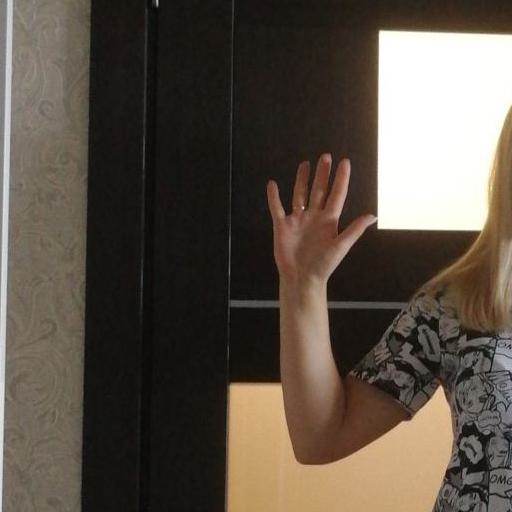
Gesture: palm